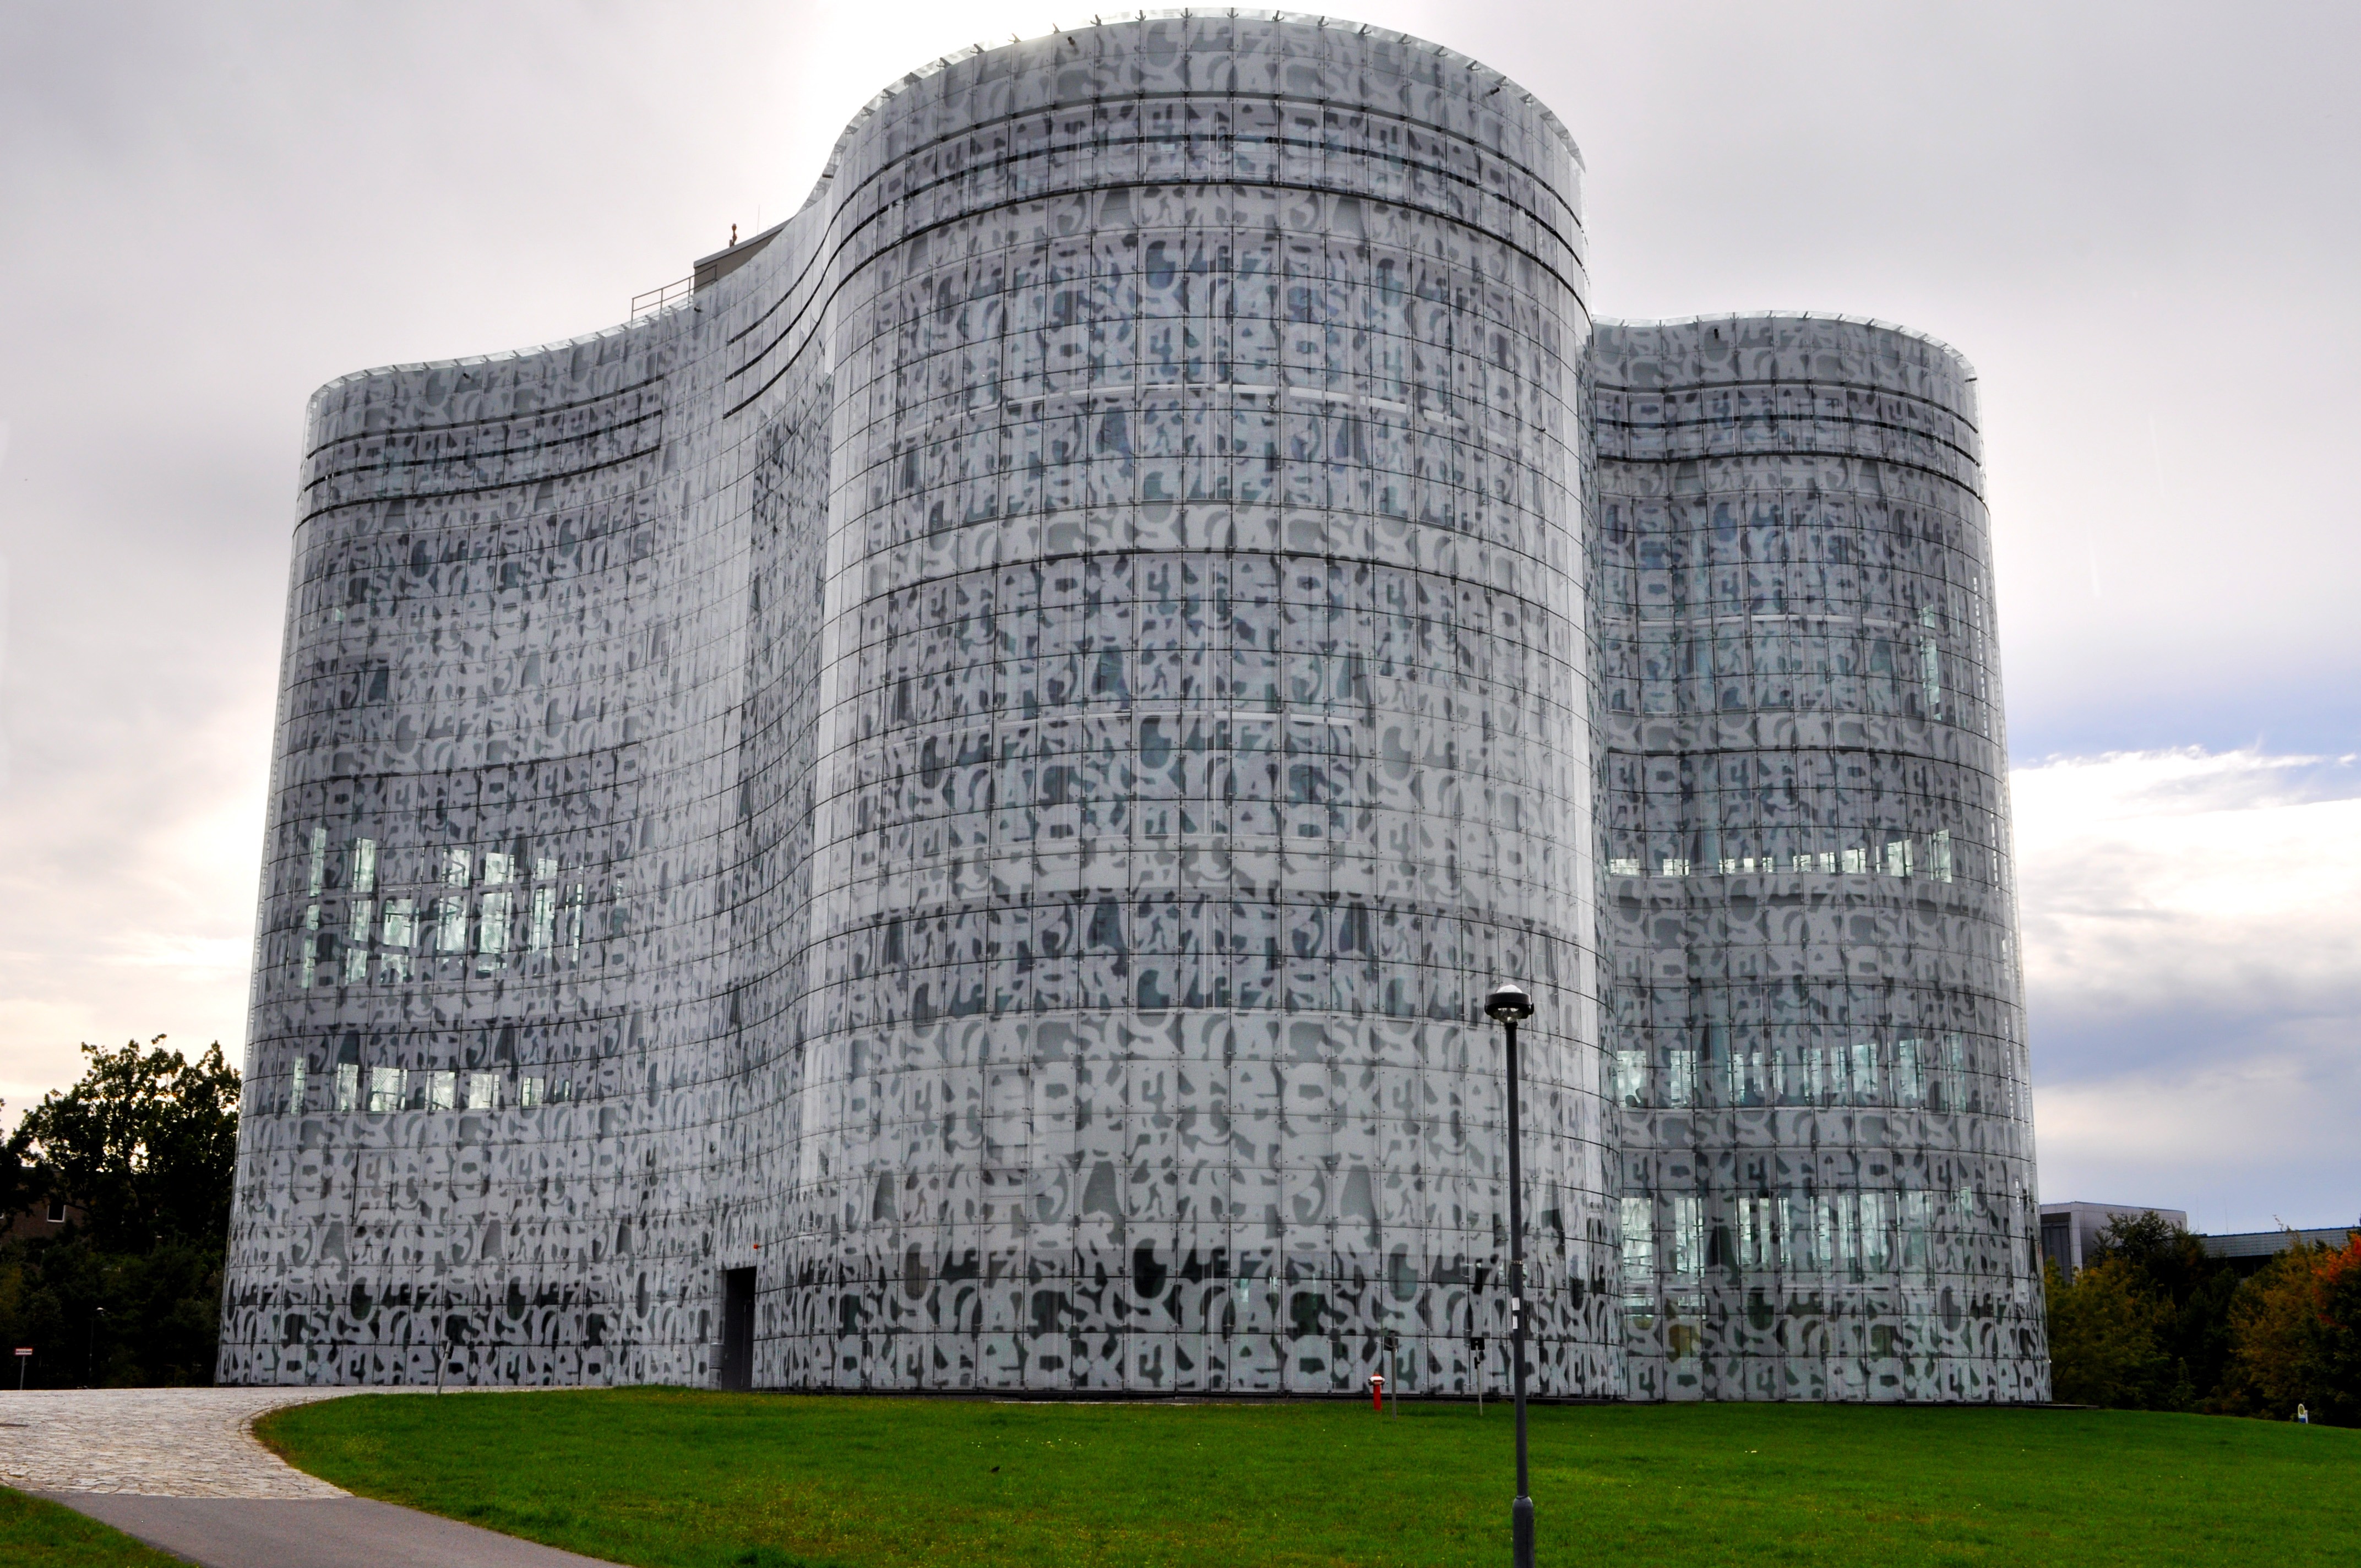
light, architecture, building, monument, tower, landmark, modern, tower block, memorial, library, cottbus, university library